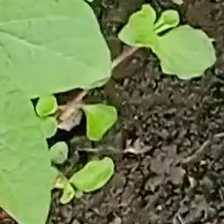
Weed species: Kena_(Commplina_benghalensio)